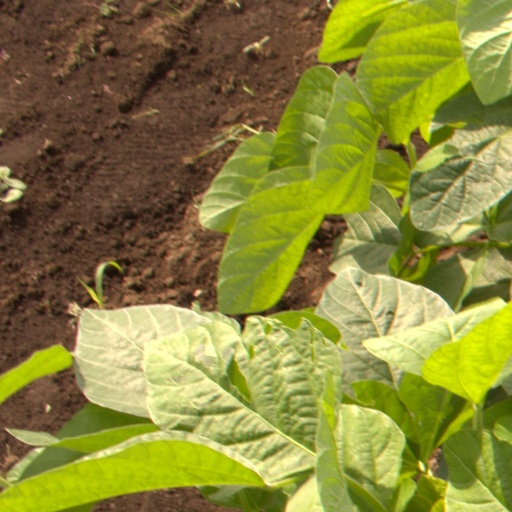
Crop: soybean